International Flight Training Center, Kalamata

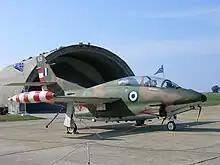
Older T-2E aircraft of the 120th ATW, which are set to be replaced by M-346s.

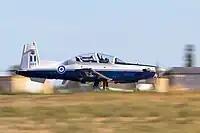
T-6 Texan II of HAF

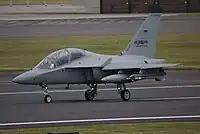
An M-346

The International Flight Training Center also serves as a hub for allied forces, with pilots from the Air Forces of Germany and Croatia to join training programs. The former has initiated a two-year training program at the IFTC, planning to enroll 16 pilots annually starting in 2025, while the latter is in discussions to begin pilot training at the center, also by 2025. The facility emphasizes interoperability with NATO and allied air forces.